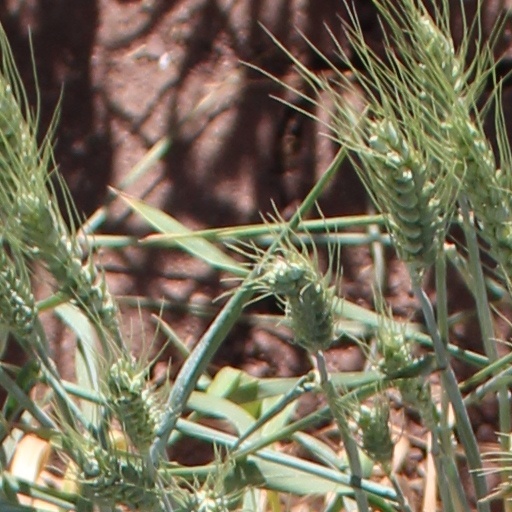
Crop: wheat